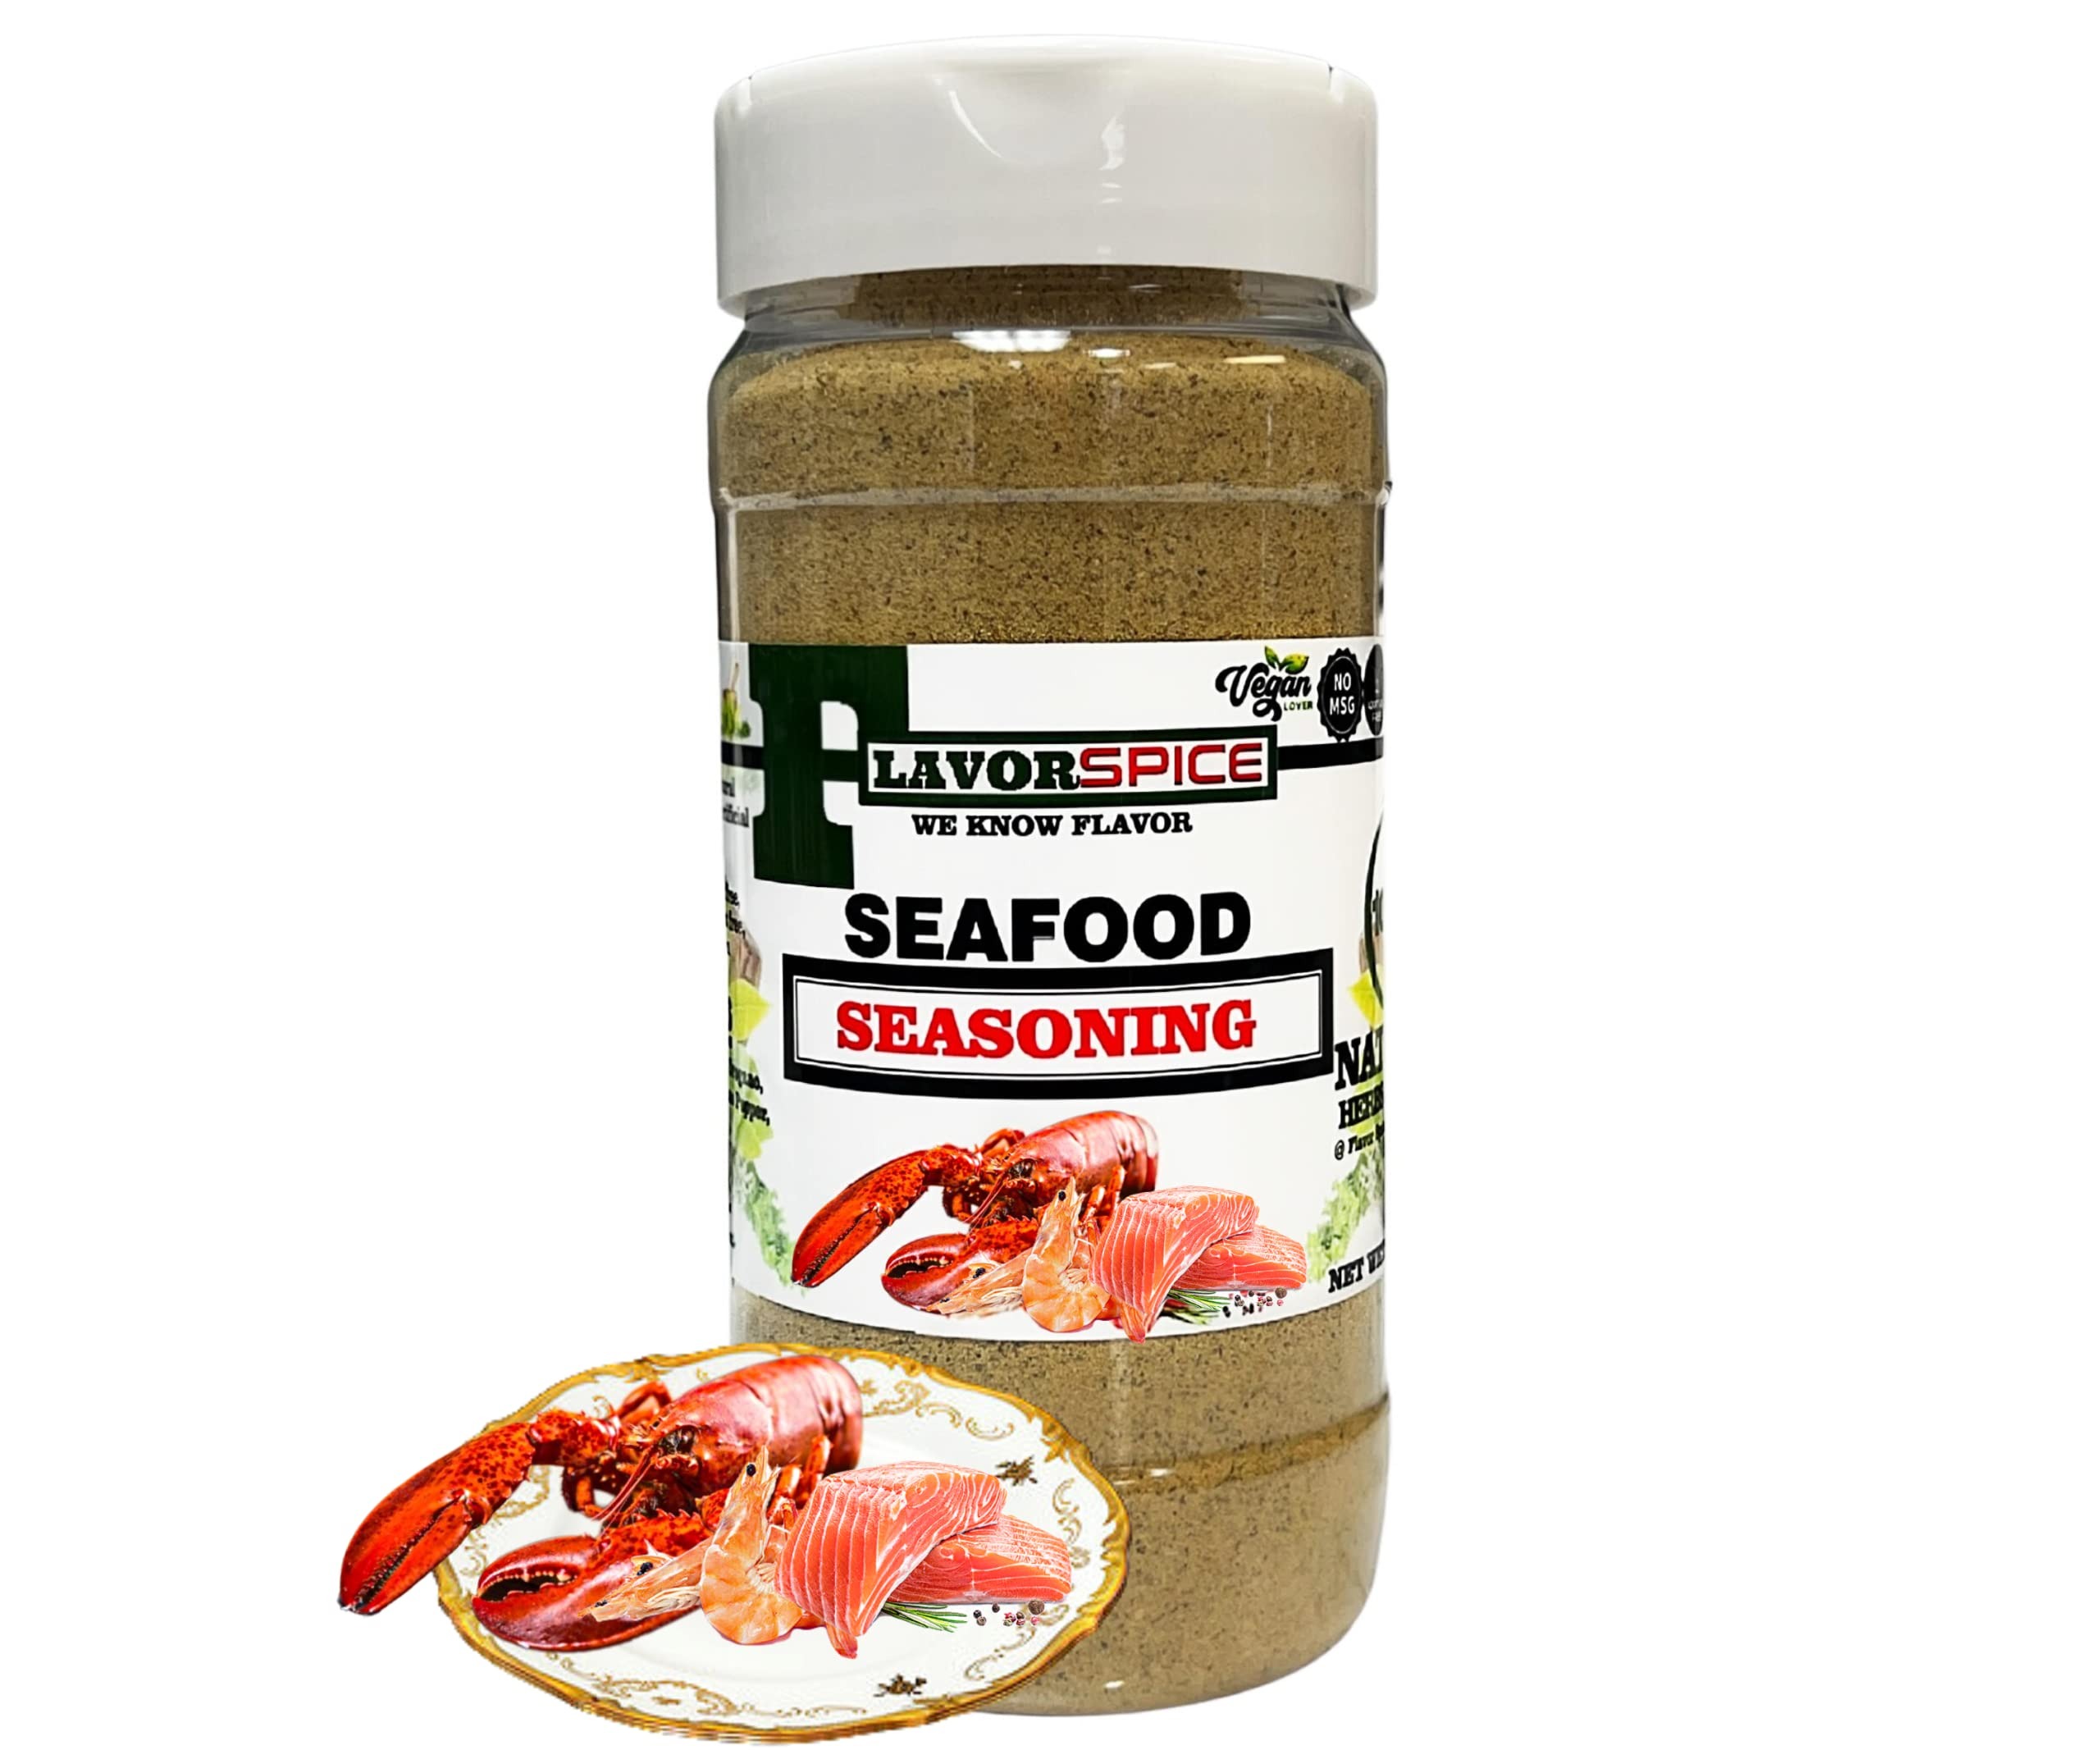
Item Name: Seafood Seasoning Crafted with 100% Natural Spices with No Artificial or preservatives, No Salt, No Sugar, No MSG, Gluten, Great For Keto, Great For Vegan (4.30oz(123g)
Bullet Point 1: Seafood Seasoning
Bullet Point 2: Whether it’s fish, prawns, squid, scallops, mussels, oysters, langoustines, Shrimps, Crabs, Craw Fish, Lobsters, Scallops,
Bullet Point 3: The best thing about them is that they are quick and simple to cook, making them the perfect weeknight meal when the right seasoning is being used.
Bullet Point 4: Looking for new ways to flavour your favourite seafood, Flavor Spice Seafood Seasoning is packed with an exciting punch of flavour to help you prepare your fish/seafood like a professional chef.
Bullet Point 5: Crafted with 100% Rich Natural Herbs and Spices.
Bullet Point 6: No Salt, No Sugar, No Artificial or preservatives, No Anti-Caking, No Color.
Bullet Point 7: No Monosodium glutamate, Gluten Free, Zero Carbs.
Bullet Point 8: KETO * VEGAN, All Natural Ingredients.
Product Description: Whether it’s fish, prawns, squid, scallops, mussels, oysters, langoustines, Shrimps, Crabs, Craw Fish, Lobsters, Scallops, Tuna. The best thing about them is that they are quick and simple to cook, making them the perfect weeknight meal when the right seasoning is being used. Looking for new ways to flavour your favourite seafood, Flavor Spice Seafood Seasoning is packed with an exciting punch of flavour to help you prepare your fish/seafood like a professional chef.
Value: 4.3
Unit: Ounce

Price: 13.25